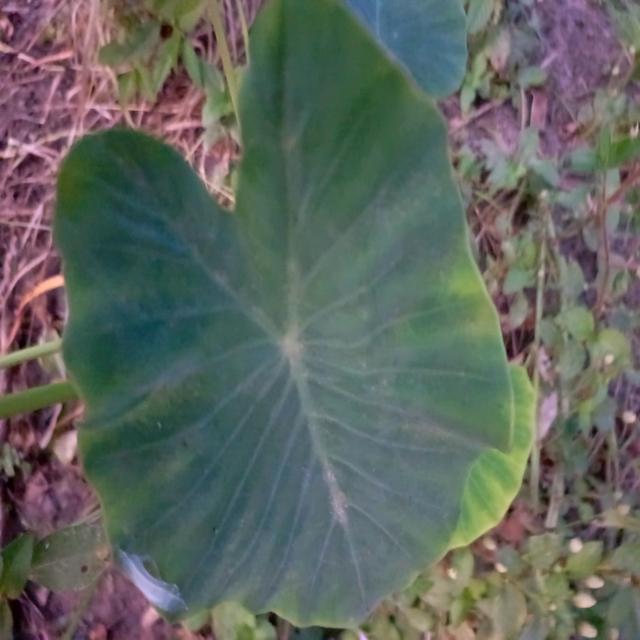
Label: Healthy